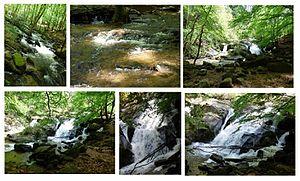
Cascade de la Terisse, Auvergne, Novembre 2015
Cette liste recense certaines chutes d’eau de France, classées par régions et départements.